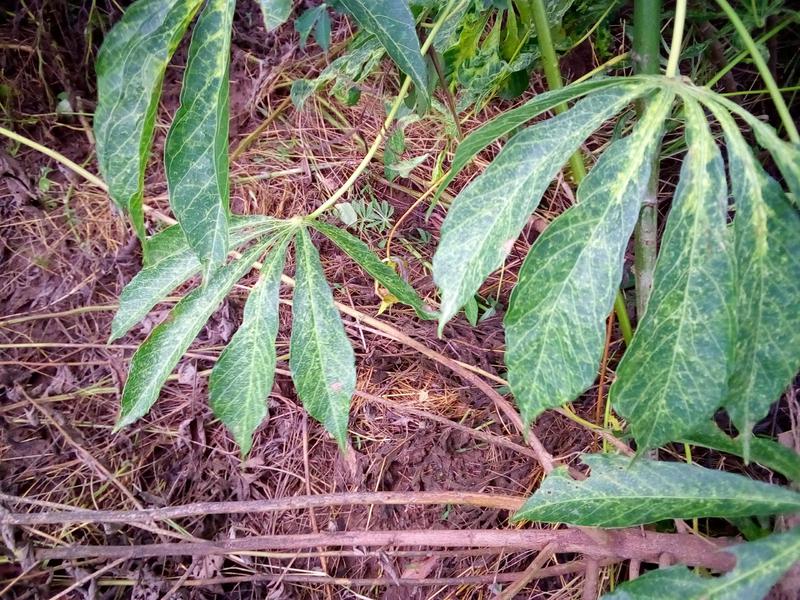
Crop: cassava
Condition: green_mottle